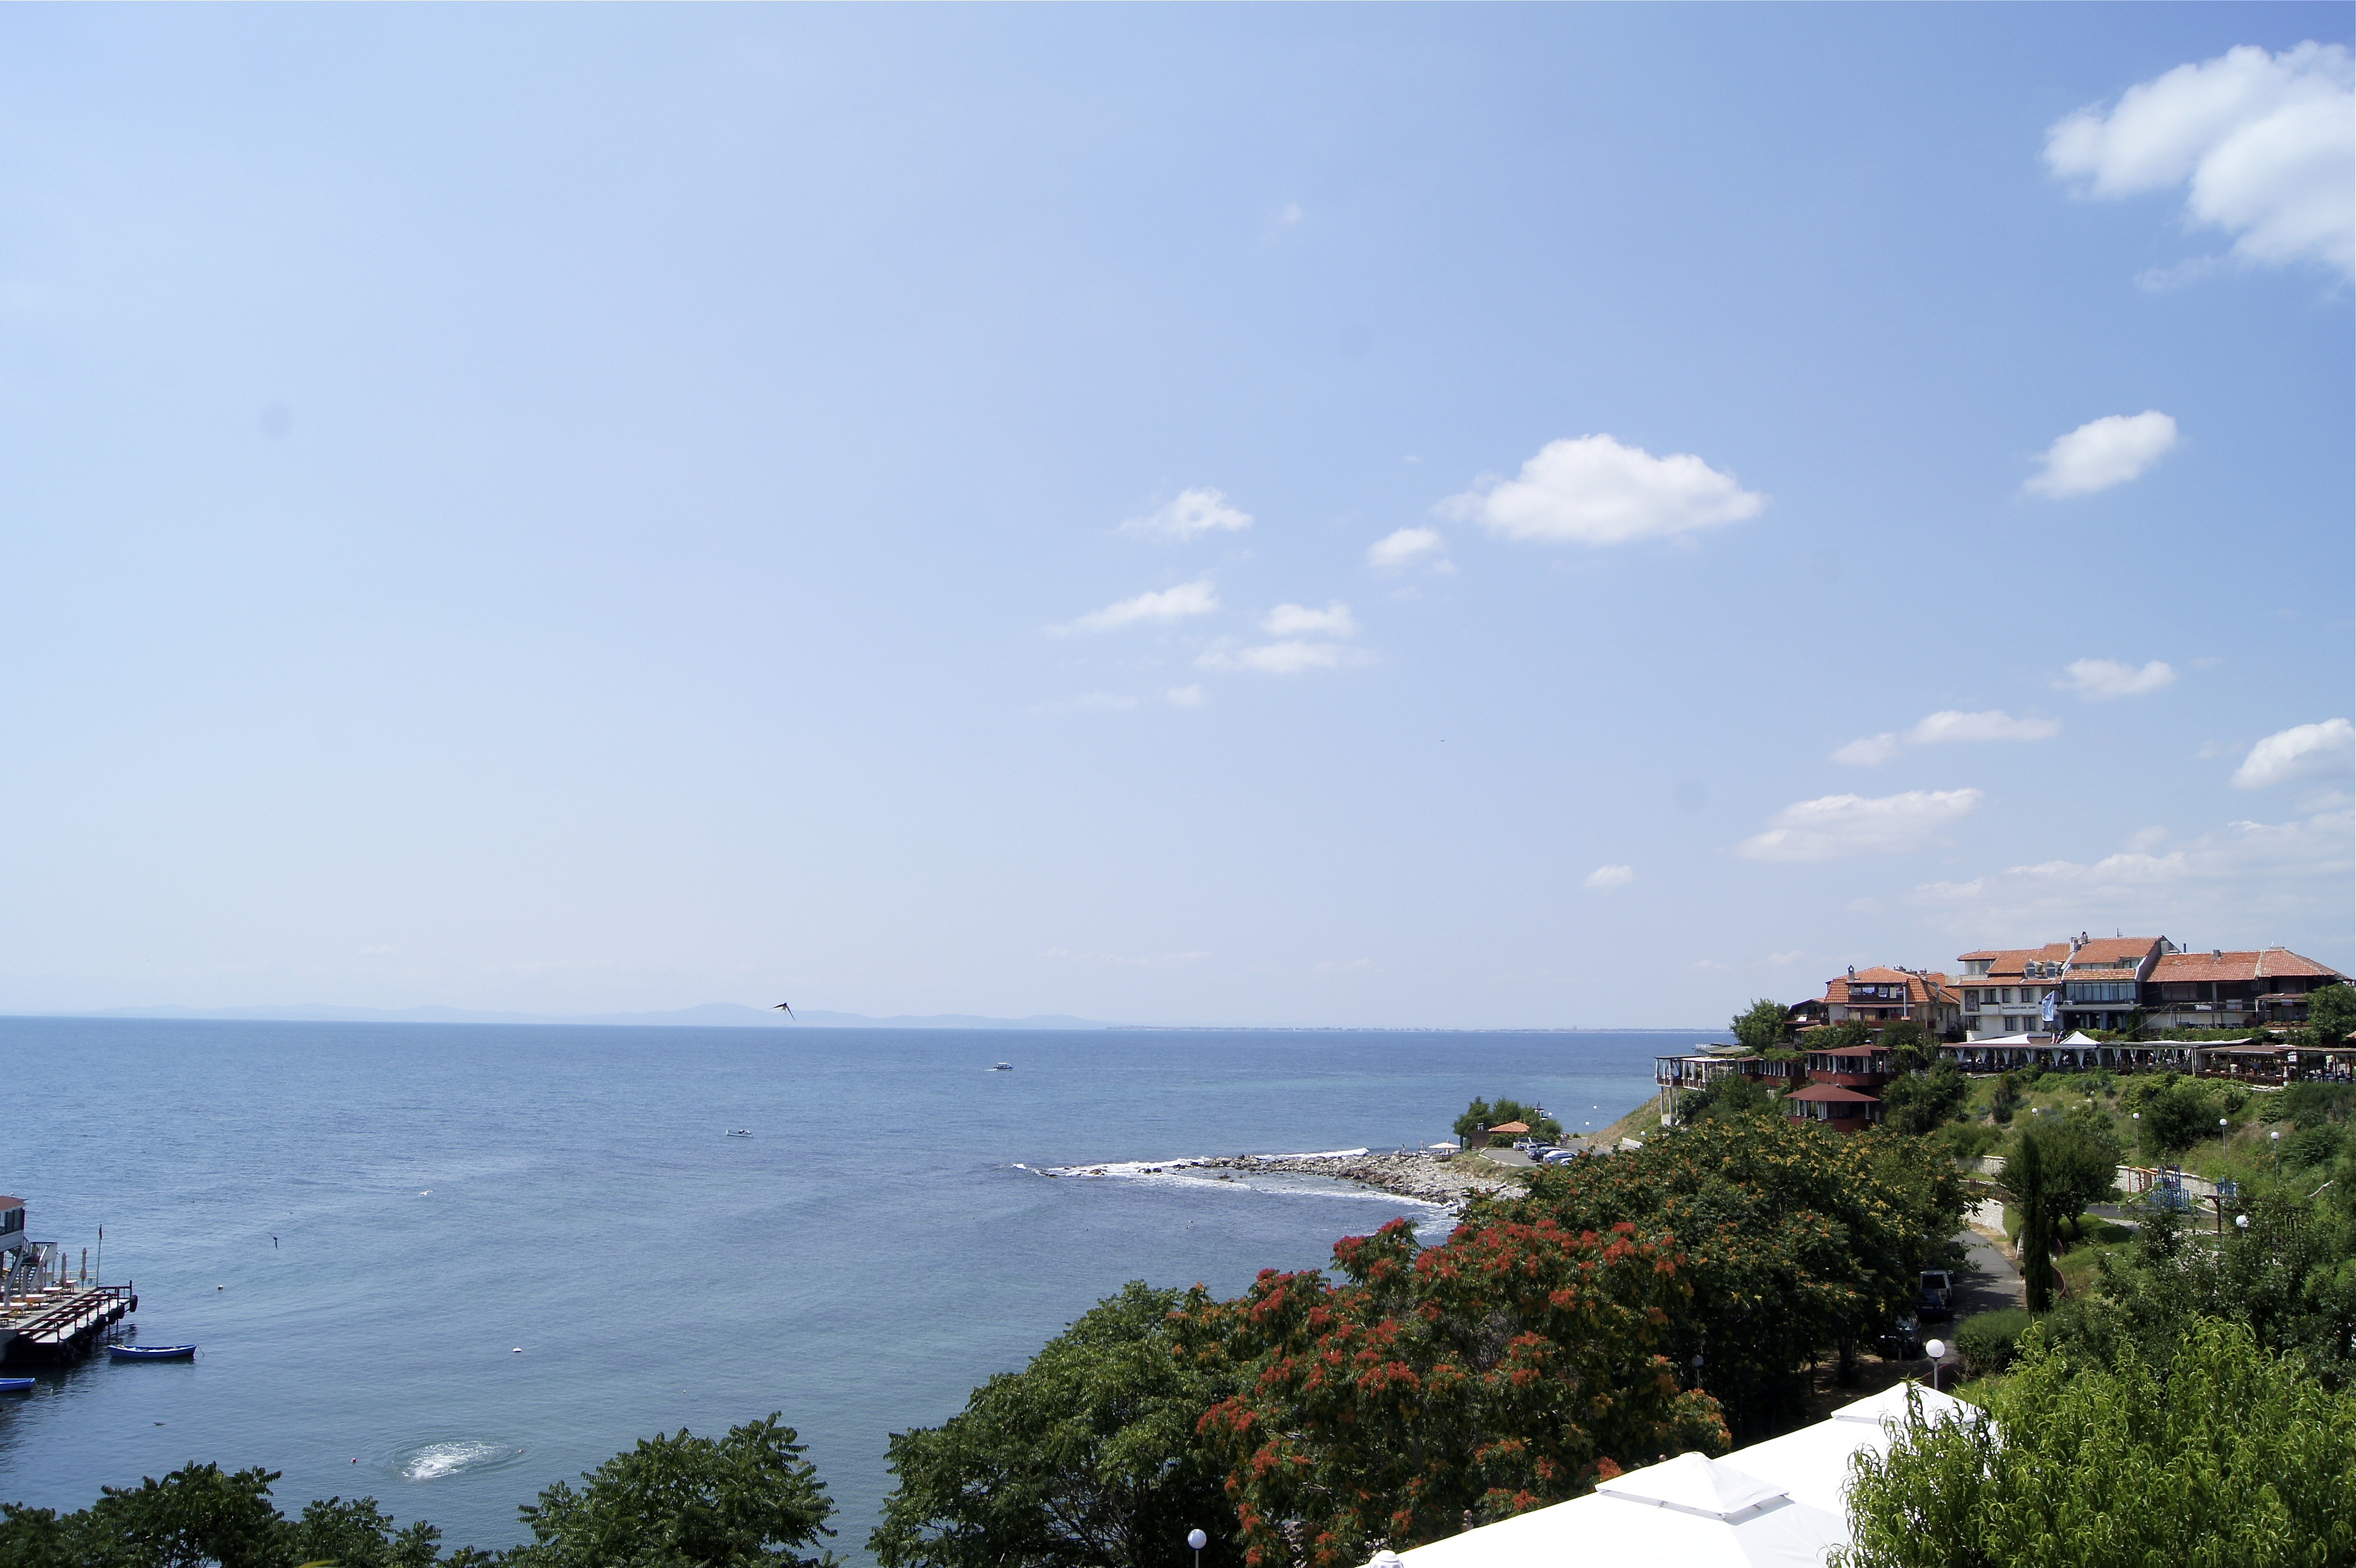
beach, sea, coast, ocean, horizon, sky, shore, summer, vacation, cliff, scenery, bay, terrain, body of water, blue sky, clouds, cape, bulgaria